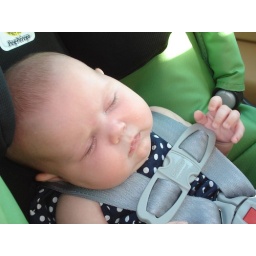
Abbey asleep in the car seat after a busy day at Josh Malone's third birthday.